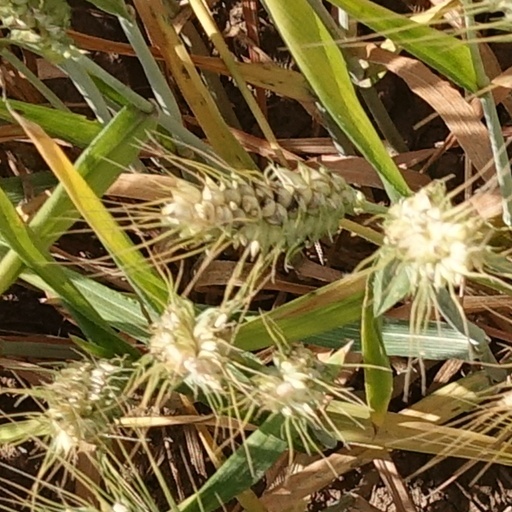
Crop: wheat